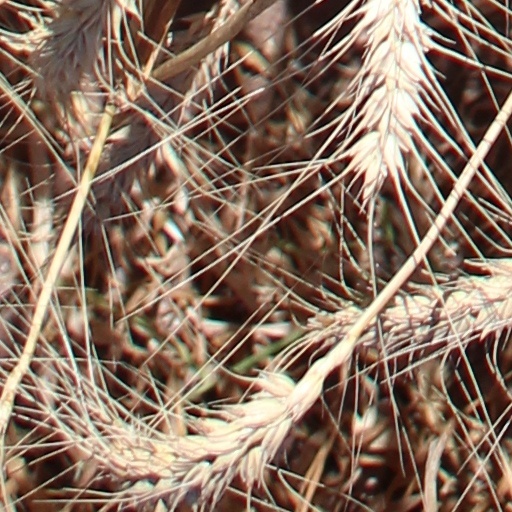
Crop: wheat